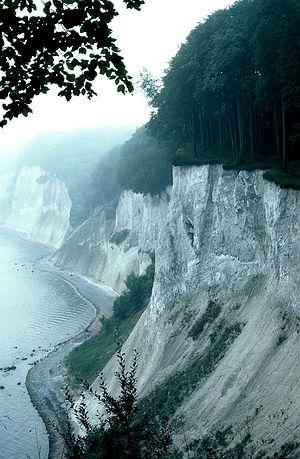
Le parc national de Jasmund se trouve sur la presqu'île de Jasmund au Nord-Est de l'île de Rügen dans le land allemand de Mecklembourg-Poméranie occidentale. Ouvert le 12 septembre 1990 et d'une superficie de 3 003 ha, il est le plus petit parc national allemand.